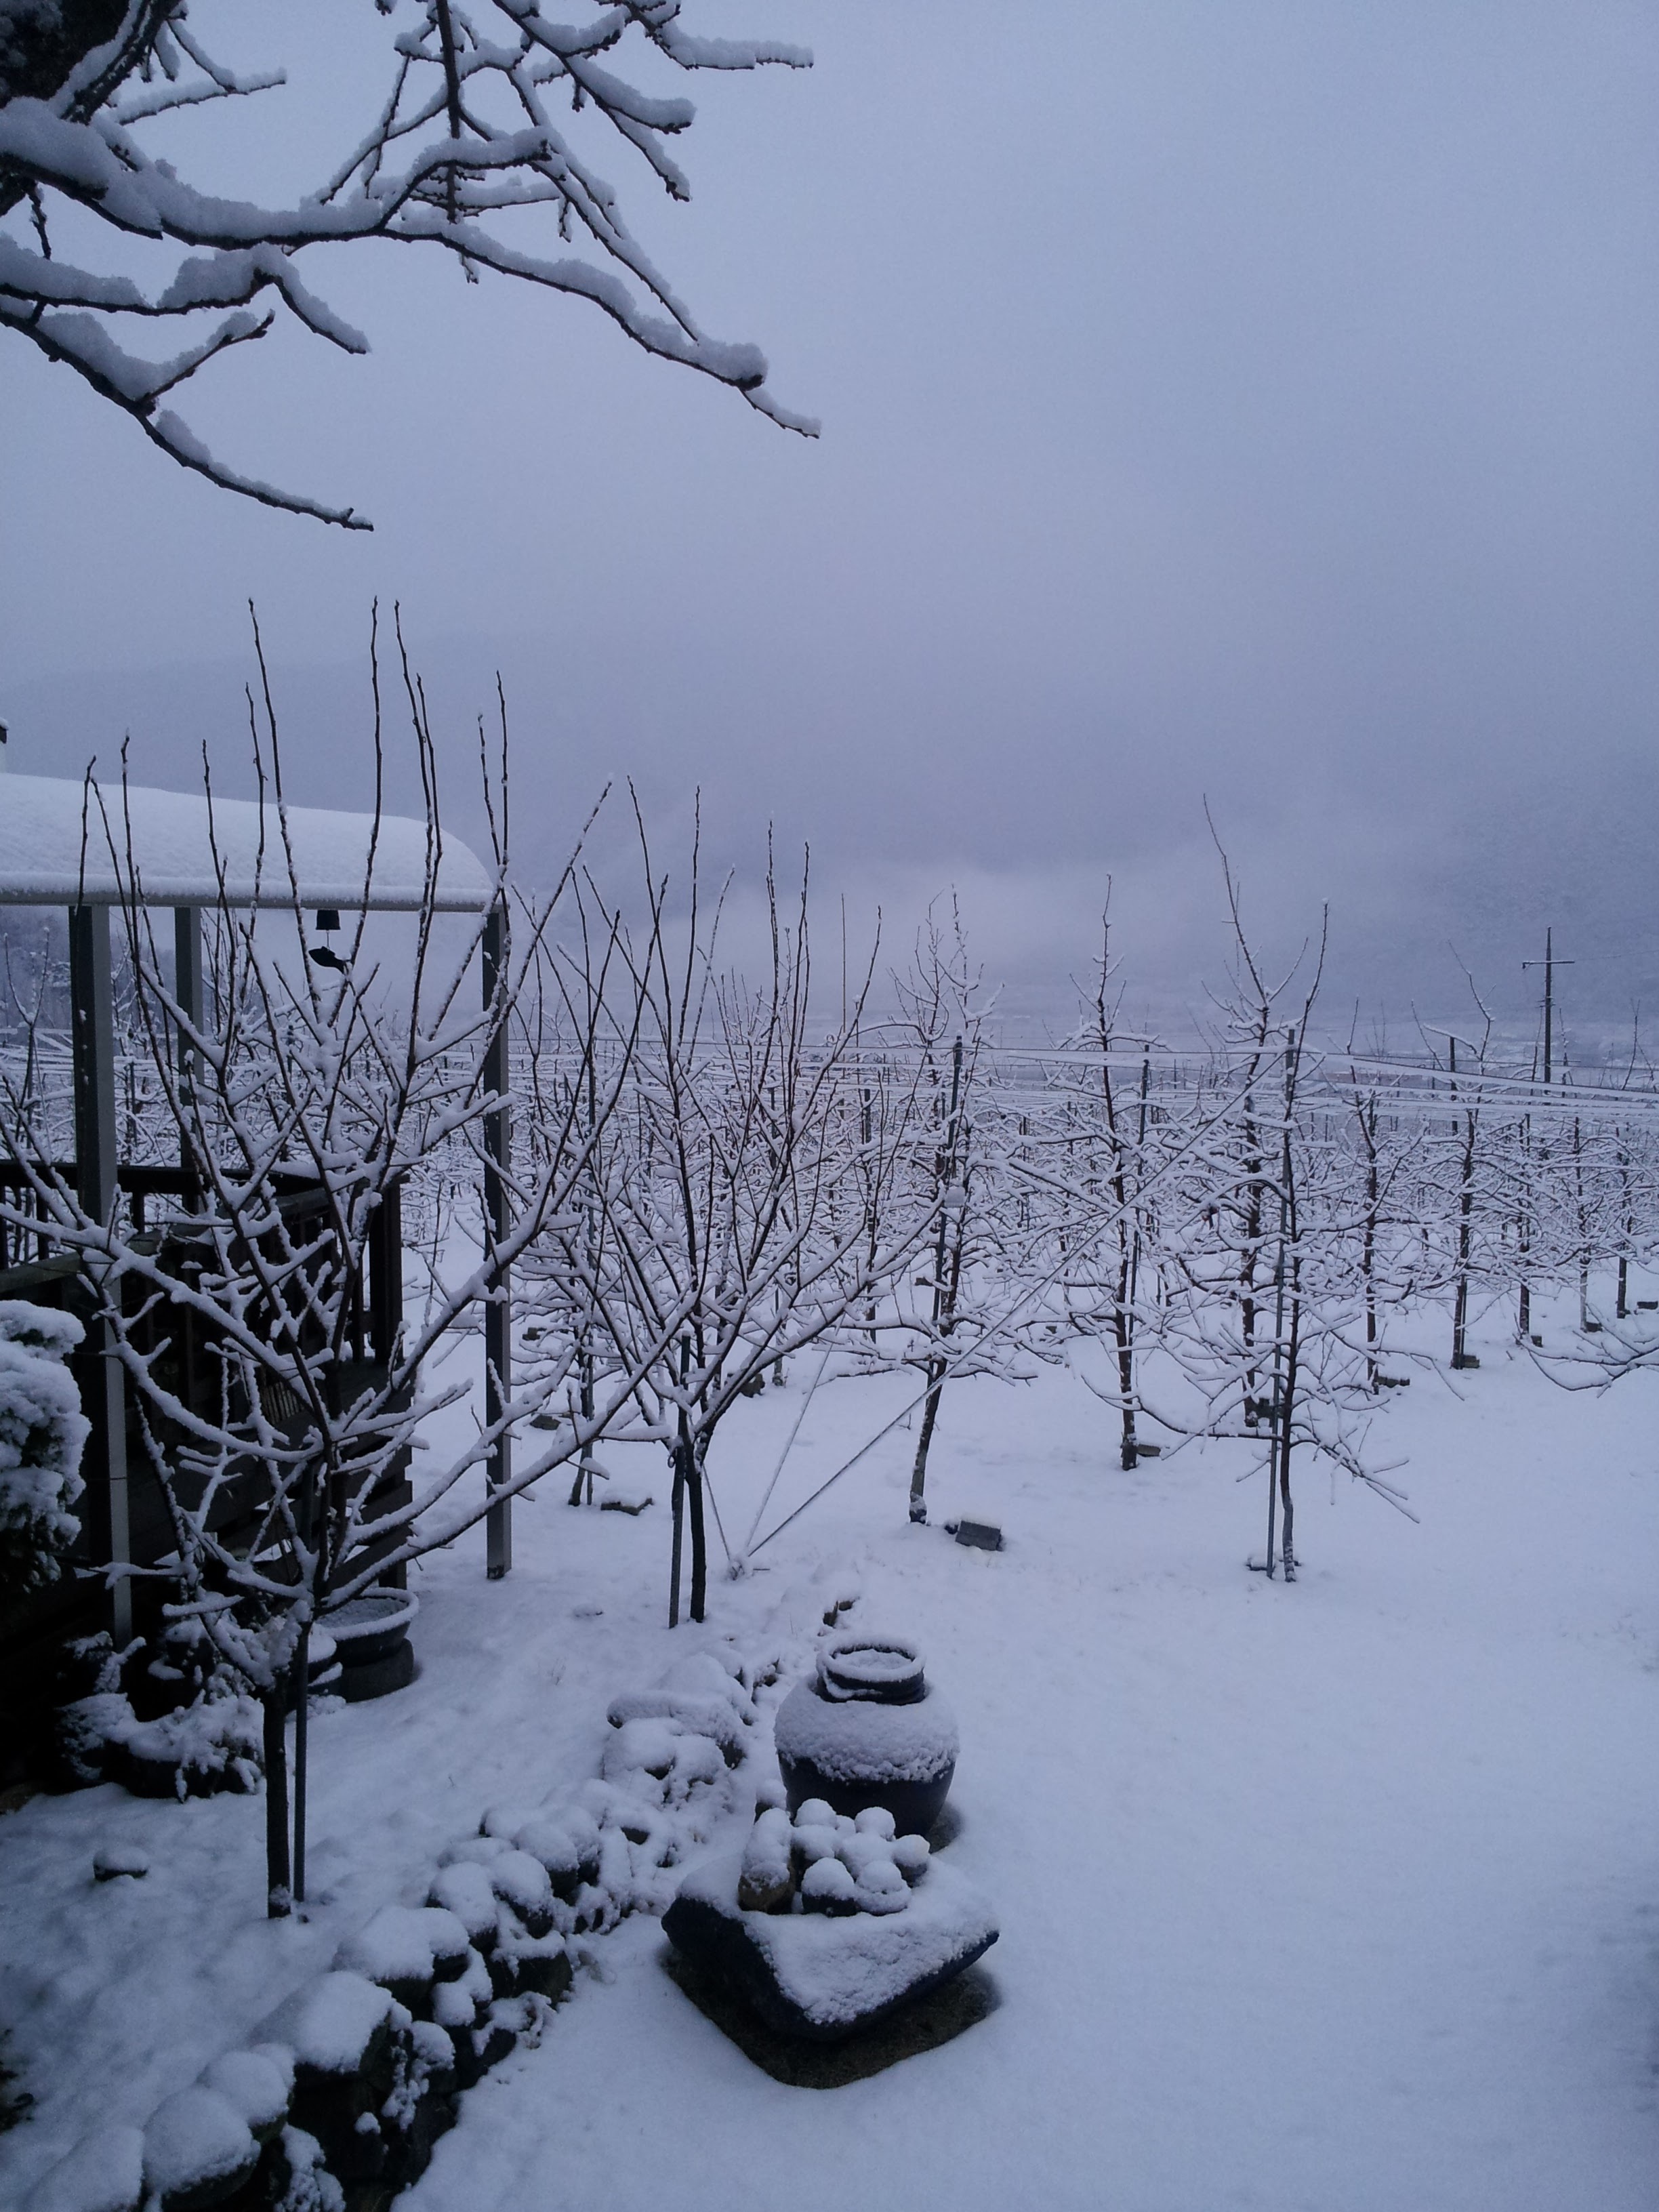
tree, branch, snow, winter, frost, weather, season, freezing, winter background, winter apple tree, atmospheric phenomenon